Political positions of Joe Biden

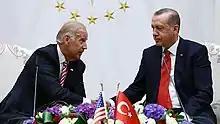
Biden meets with Turkish president Erdoğan on July 24, 2016.

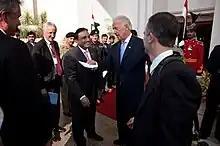
Biden meeting Pakistani president Asif Ali Zardari during a visit to Islamabad on January 12, 2011

In the Senate, Biden developed lifelong relationships with Israeli officials through his work on the Foreign Relations Committee, beginning with Golda Meir in 1973. Biden called his meeting with Meir as a young senator on the eve of the Yom Kippur War "one of the most consequential meetings I've ever had in my life." During Menachem Begin's visit to Washington, D.C. in 1982, amid the Lebanon War, Biden met with Begin, and expressed his support for Israel's actions in Lebanon, following this with a heated request for Begin to stop the settlements in the West Bank, fearing that it was hurting the American public's perception of Israel. Biden has regularly described himself as a Zionist, and is a longtime supporter of Israel, which Biden considers to be a key U.S. strategic ally in the Middle East. On the Senate floor in 1986 he defended US funding of Israel referring to it as "the best $3 billion investment we make" and declared that "were there not an Israel, the United States of America would have to invent an Israel to protect her interest in the region".